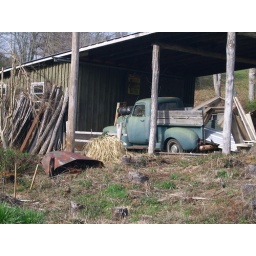
There is a sign above the truck that says something like oil changes $5.